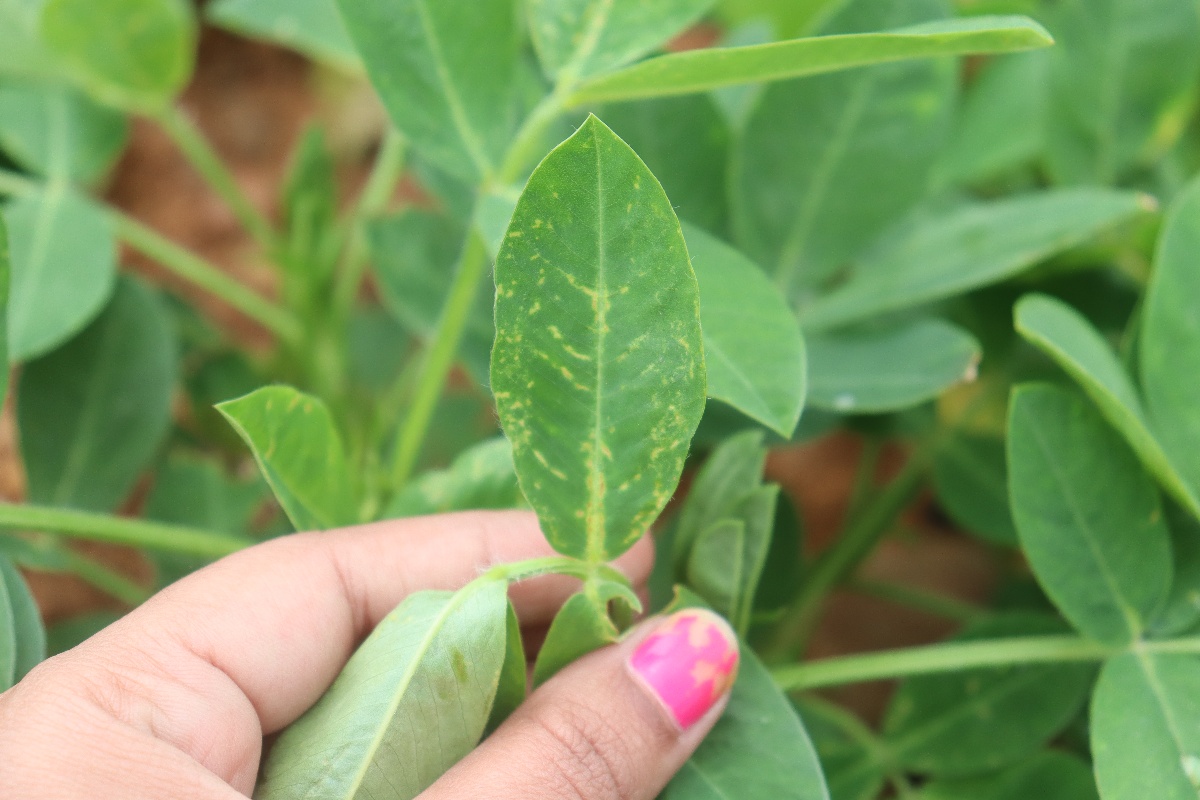
Label: healthy leaf